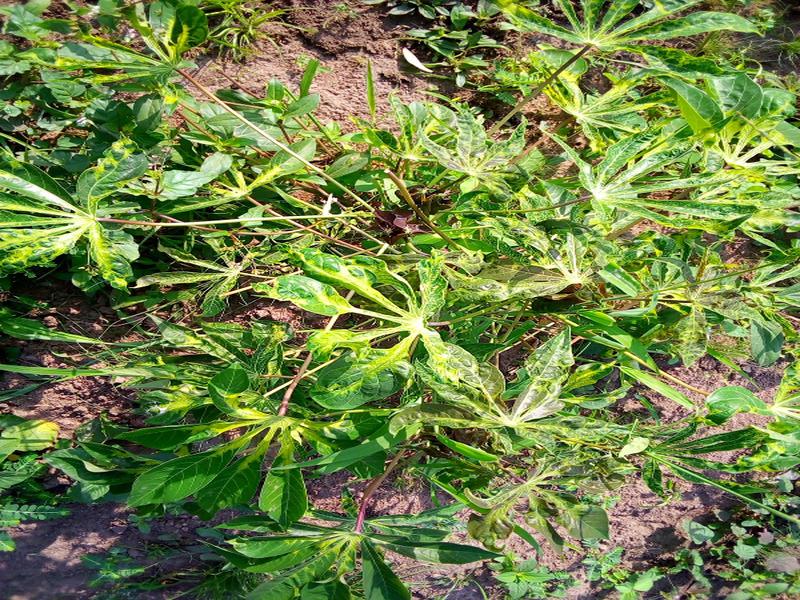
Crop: cassava
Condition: mosaic_disease